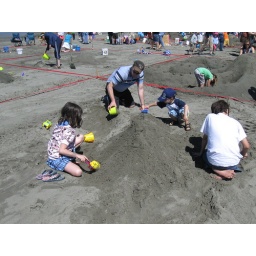
Ocean Shores Sand castle building festival 2008. Happens in Late July